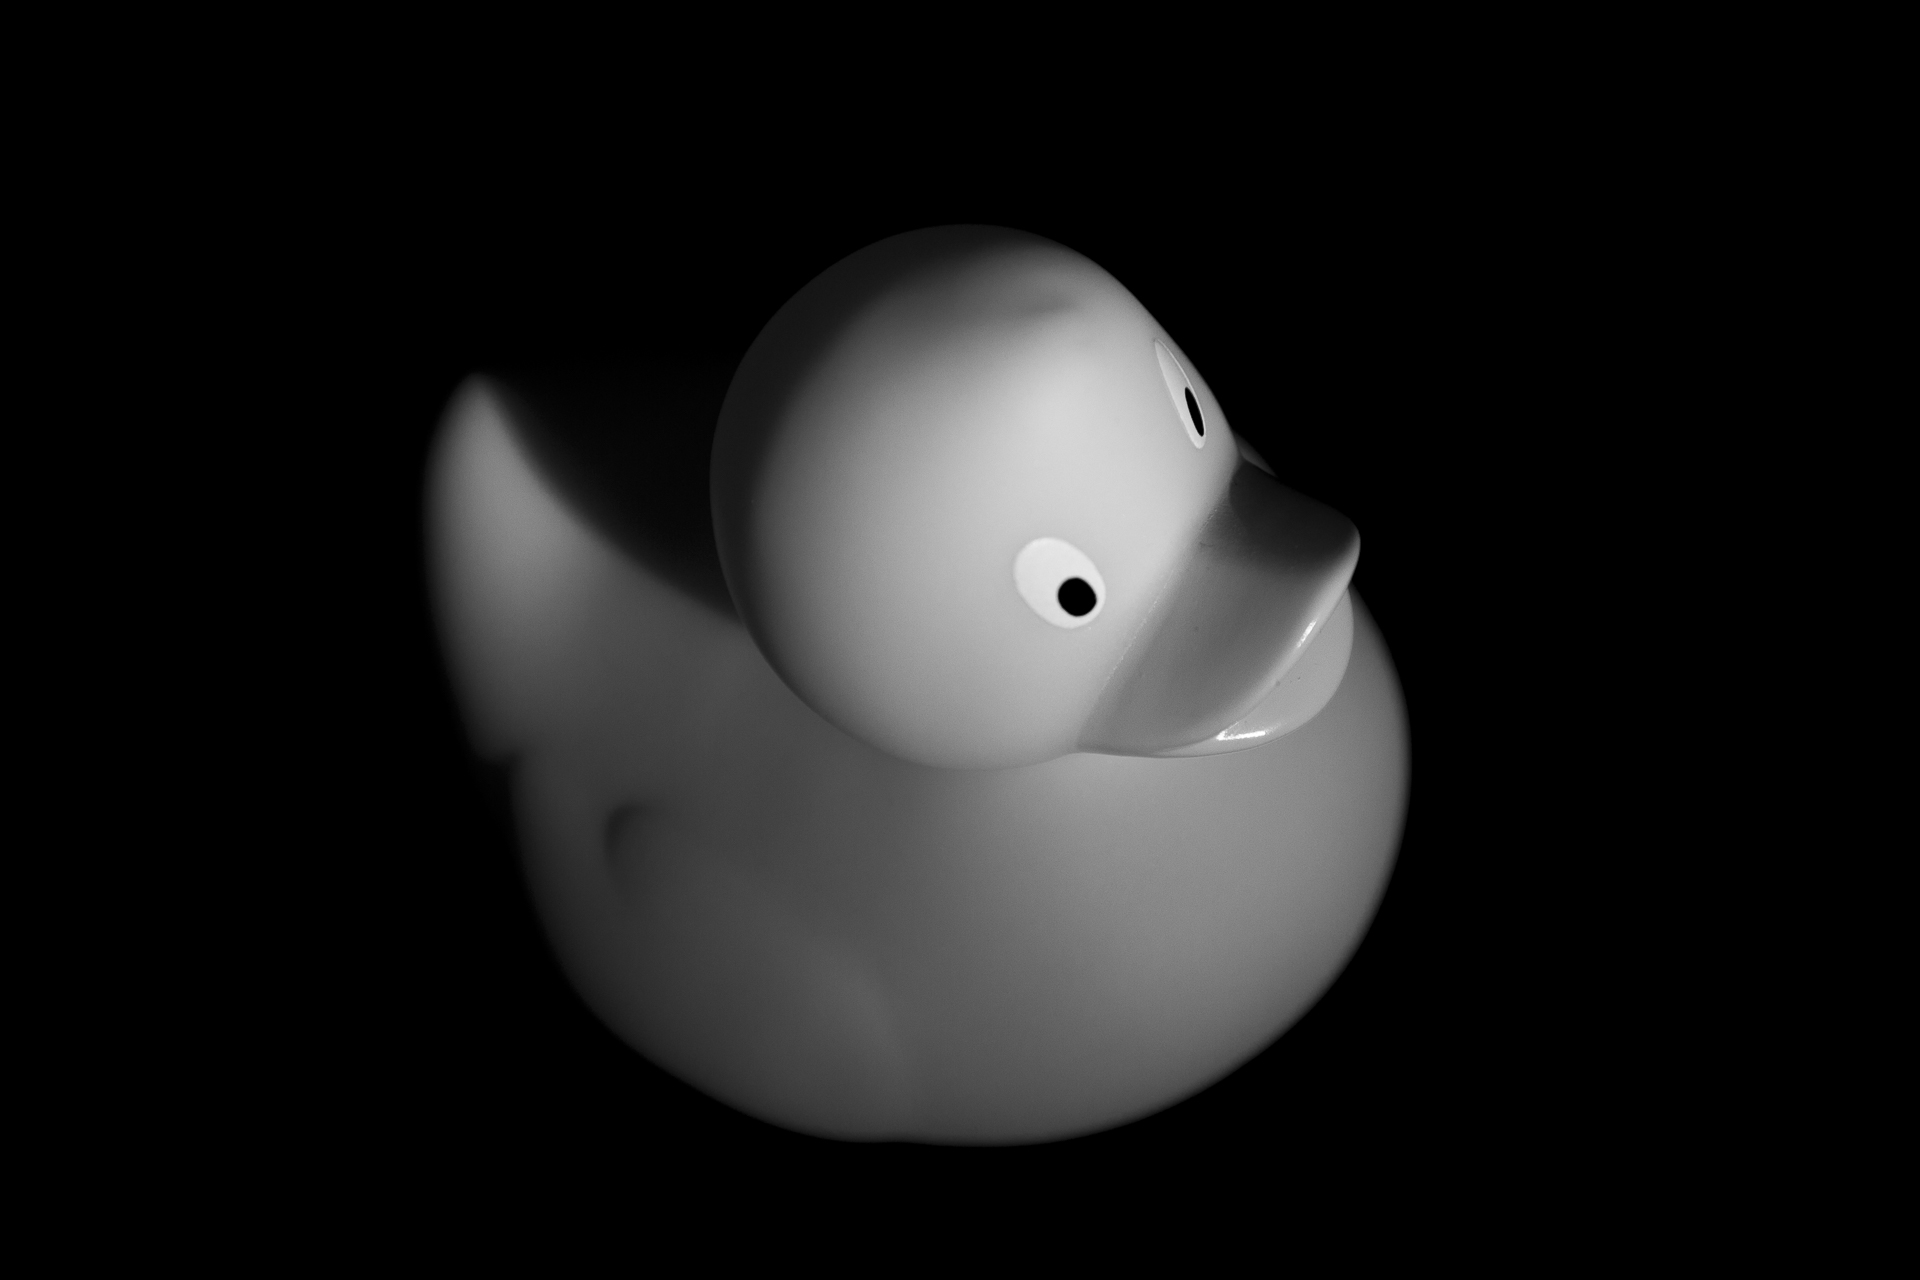
light, black and white, white, photo, canon, studio, darkness, black, monochrome, lighting, egg, bw, blackandwhite, blackwhite, art, lights, sphere, foto, argentina, shape, canonef50mmf14usm, blanconegro, bn, monochrom, canoneos6d, rodrigoparedes, buenosaires, ar, 160378, www160378com, canonef1635mmf28liiusm, canonef24105mmf4lisusm, studiolights, studioshots, monochrome photography, incandescent light bulb